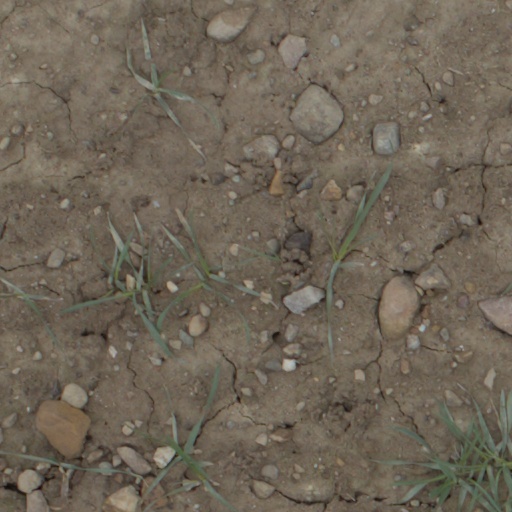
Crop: wheat